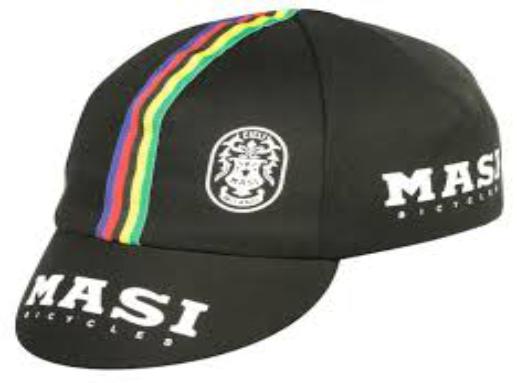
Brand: masi bicycles
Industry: Transportation